Lochtegate

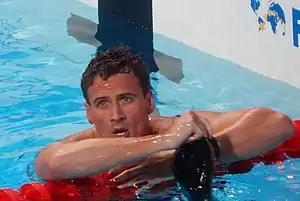
Lochte in 2015

On August 25, 2016, Lochte was charged by Rio police with falsely reporting a crime, with other officials stating he would be summoned to Rio. Lochte can be represented by a lawyer and is not required to appear in court. A conviction could result in one to six months in jail, with the judge allowed to levy a fine instead. Lochte would also have the ability to appeal any decision. The next day, Lochte's lawyer stated there would be no response to the charge of making a false statement which would create the possibility of Lochte being tried in absentia.